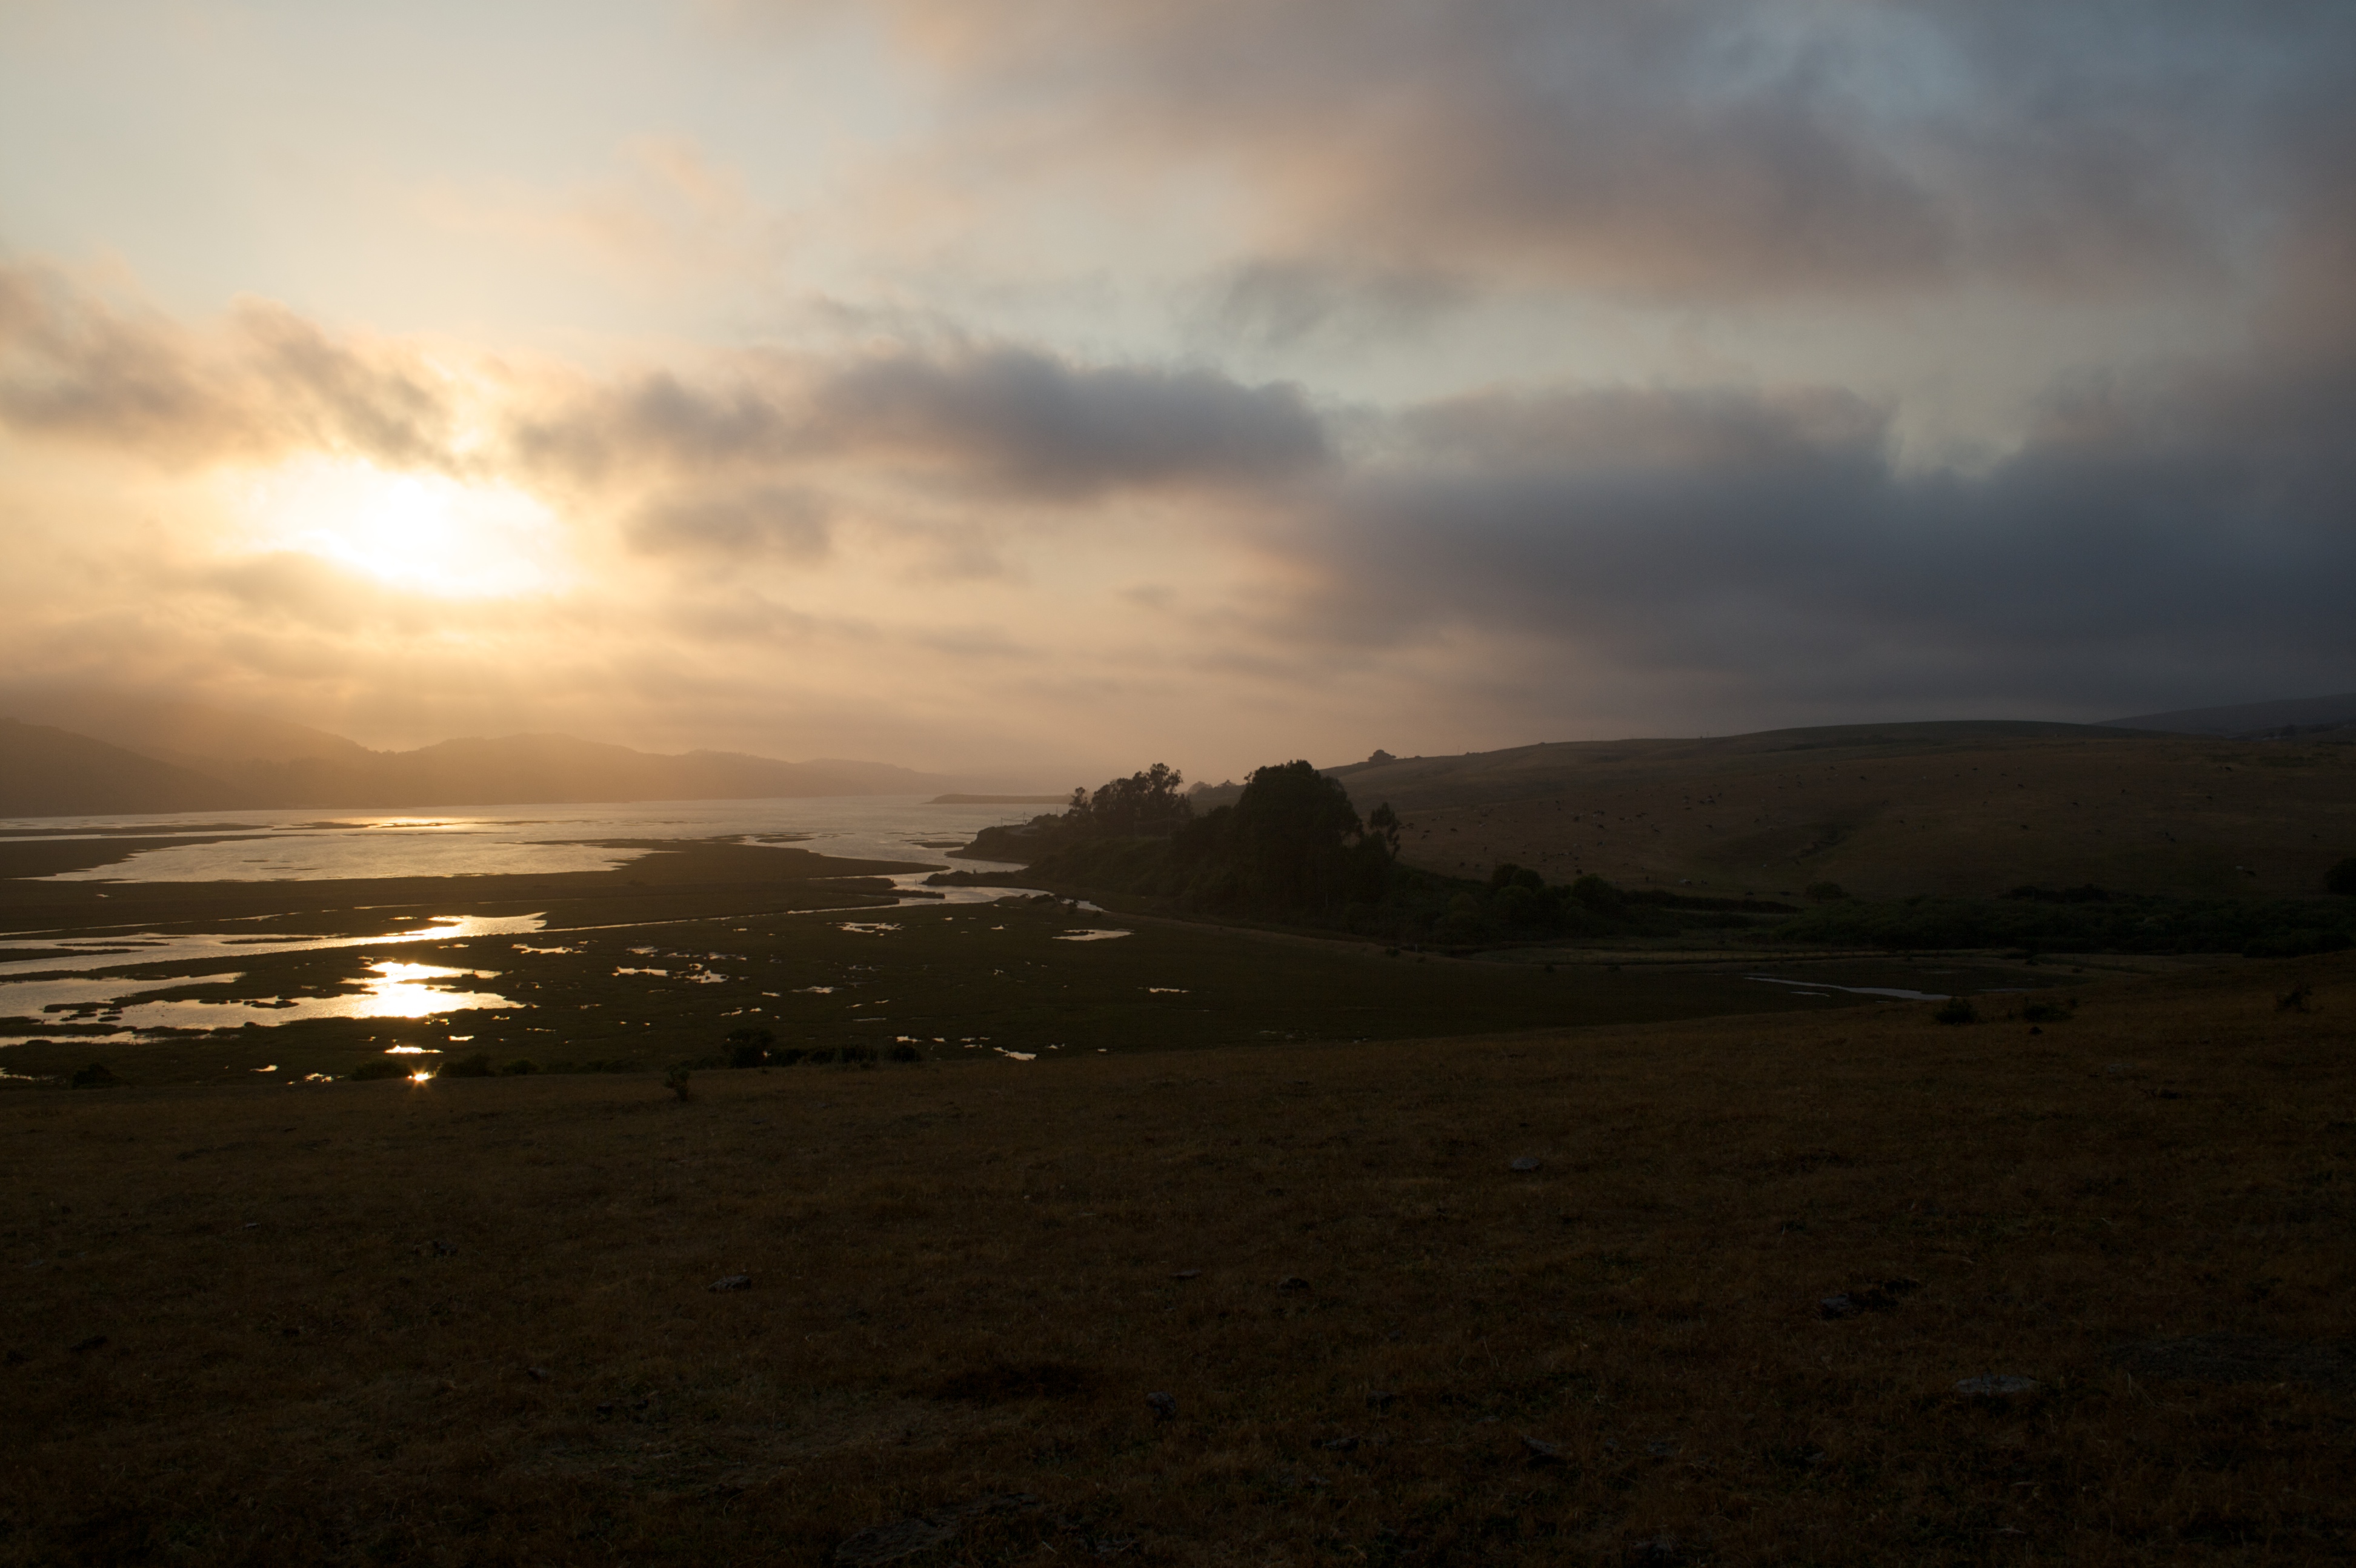
beach, sea, coast, water, ocean, horizon, mountain, cloud, sky, sun, sunrise, sunset, sunlight, morning, hill, dawn, dusk, evening, color, weather, loch, tomalesbay, afterglow, atmospheric phenomenon